Walls of Lisbon

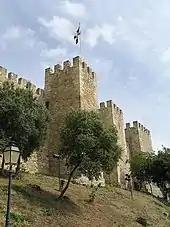
West side of castle within cidadela wall.

The first fortifications comprising the castle date from the 1st century BC.